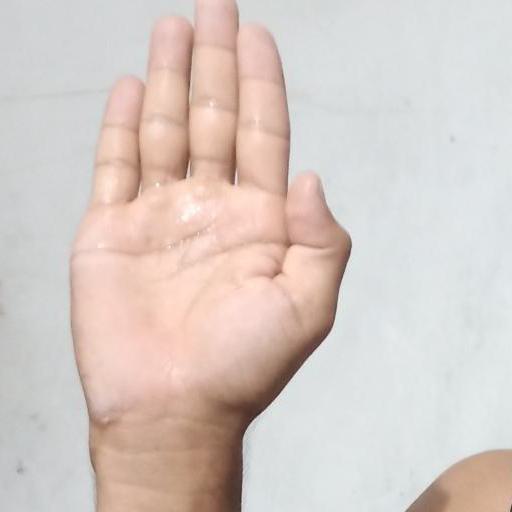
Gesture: stop